Whig Party (United States)

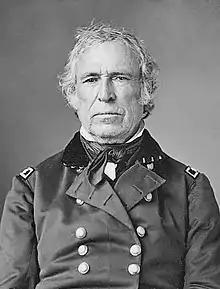
Zachary Taylor served in the Mexican–American War and later won the 1848 presidential election as the Whig nominee.

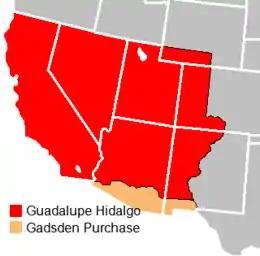
The United States settled the Texas-Mexico border and acquired portions of seven current states in the Treaty of Guadalupe Hidalgo. Portions of present-day Arizona and New Mexico were later acquired in the 1853 Gadsden Purchase.

In the final weeks of Tyler's presidency, a small group of Southern Whigs joined with congressional Democrats to pass a joint resolution providing for the annexation of Texas, and Texas subsequently became a state in 1845. Following the annexation of Texas, Polk began preparations for a potential war with Mexico, which still regarded Texas as a part of its republic and contended that Texas's true southern border was the Nueces River rather than the Rio Grande. After a skirmish known as the Thornton Affair broke out on the northern side of the Rio Grande, Polk called on Congress to declare war against Mexico, arguing that Mexico had invaded American territory by crossing the Rio Grande.